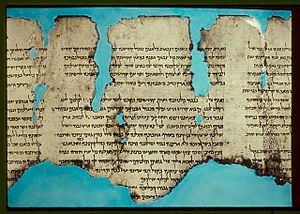
Essæer / Regelværk
"""Krigsrullen"", der skildrer en apokalyptisk kamp mellem ""lysets sønner"" og ""mørkets sønner""."
Essæerne var en jødisk religiøs sekt i århundrederne omkring Kristi fødsel, og beskrevet af Josefus, Filon af Aleksandria og - meget kort - Plinius den Ældre. De er beslægtede, måske identiske, med de rettroende jøder, der i 100-tallet f.Kr. slog sig ned i Qumran og anses som ophav til Dødehavsrullerne. Før fundet af Dødehavsrullerne i 1947 var essæerne kun kendt fra antikke kilder.